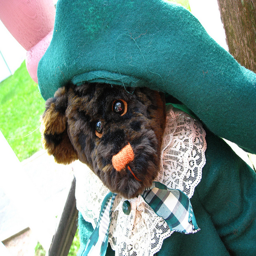
a stuffed animal with some clothes on
Brown teddy bear wearing a green outfit on ground.
A teddy bear is dressed in a green outfit with a lace collar.
A brown bear wearing a green outfit with a ruffled collar.
a stuffed animal is dressed in green cloths